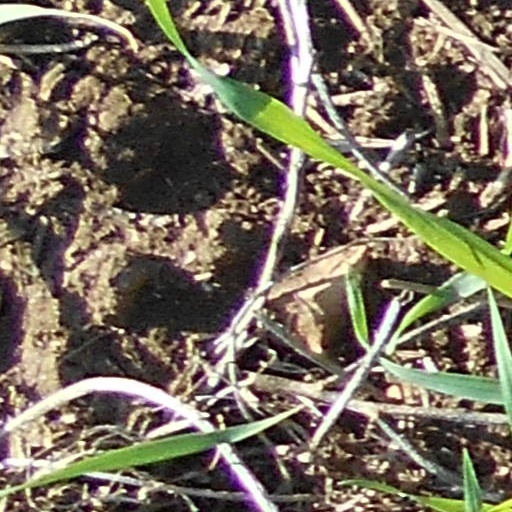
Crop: wheat